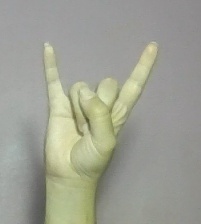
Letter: la